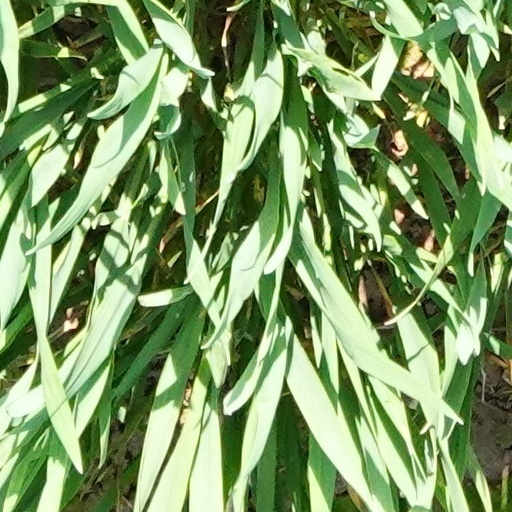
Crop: wheat